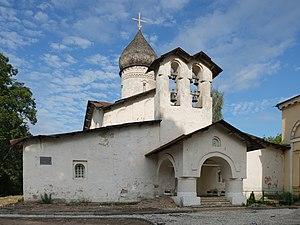
Pskov est une ville de Russie et la capitale administrative de l'oblast de Pskov. Sa population s'élève à 208 145 habitants en 2016.